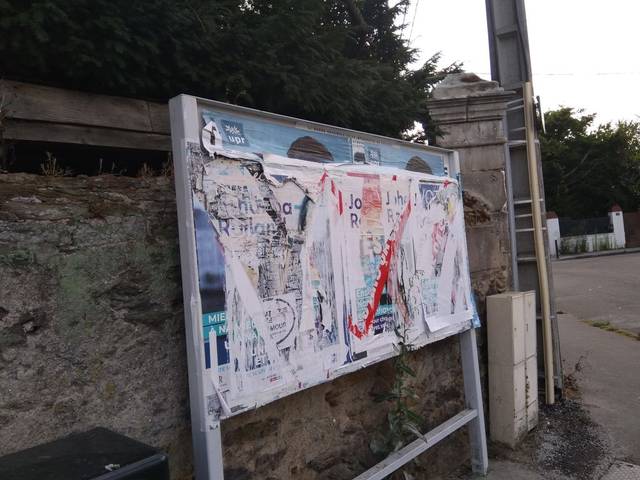
Region: France
Coordinates: 47.237, -1.525